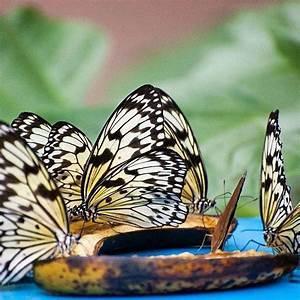
butterfly